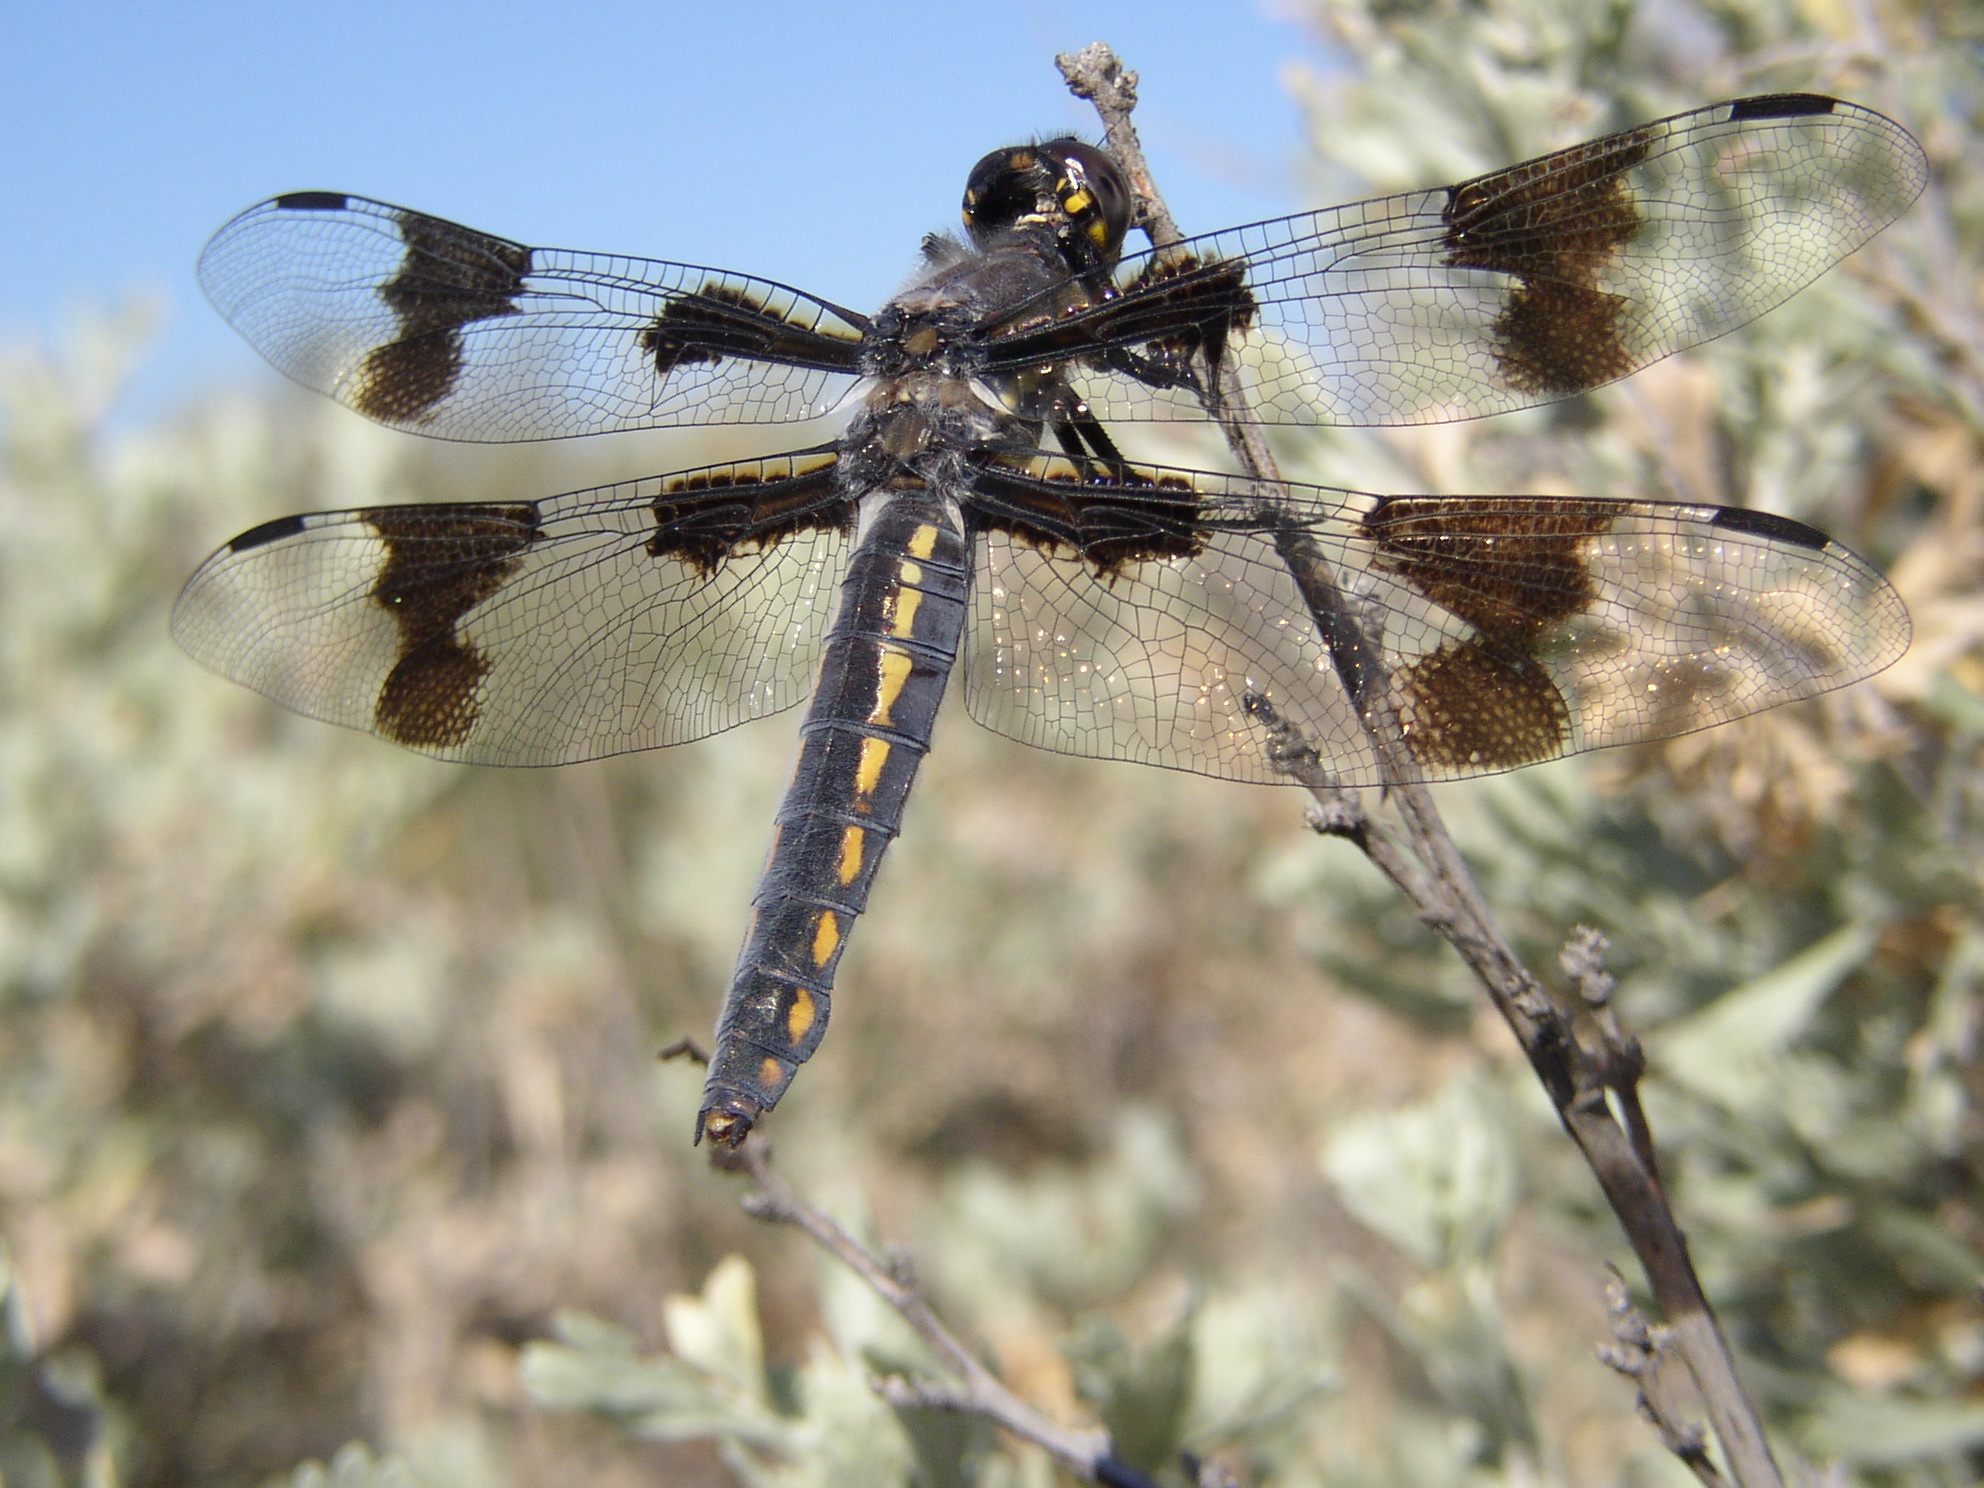
desert, wildlife, insect, invertebrate, dragonfly, organism, arthropod, dragon fly, sagebrush, yakima, dragonflies and damseflies, cowiche canyon